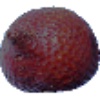
Label: images